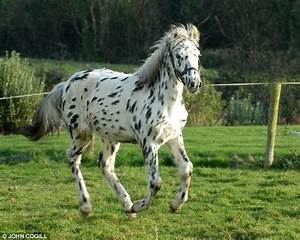
Label: horse